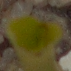
Label: maize